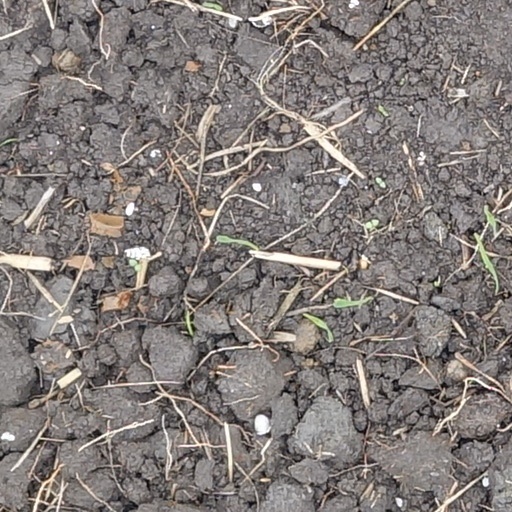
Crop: wheat